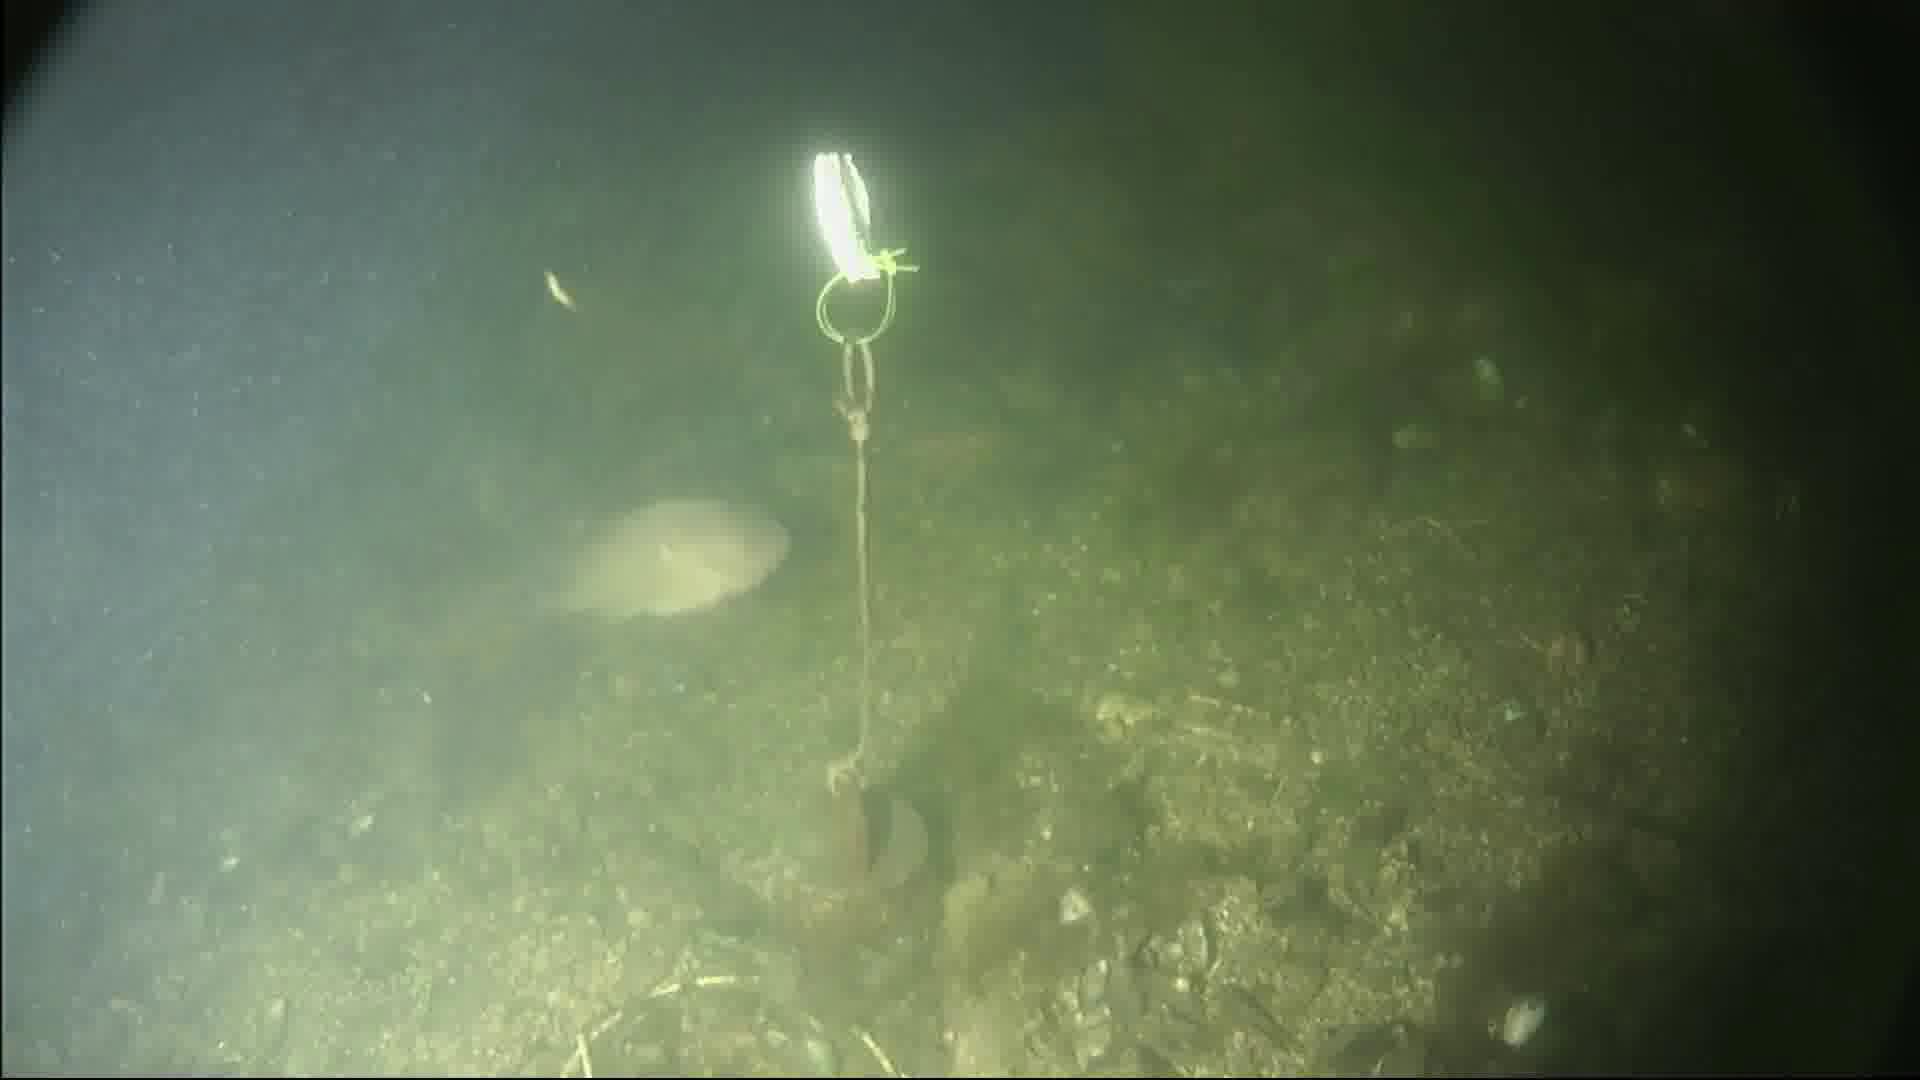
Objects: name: fish